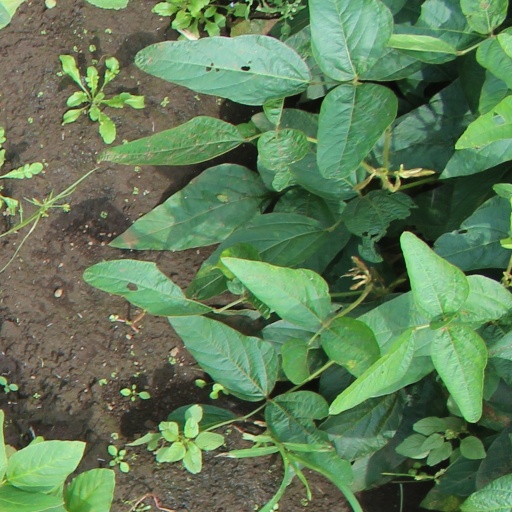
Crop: soybean